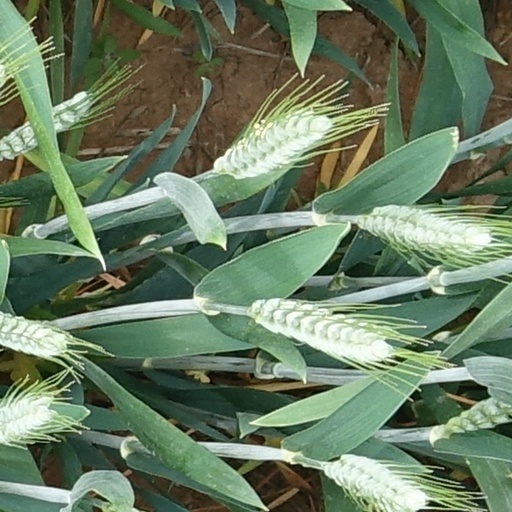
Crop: wheat